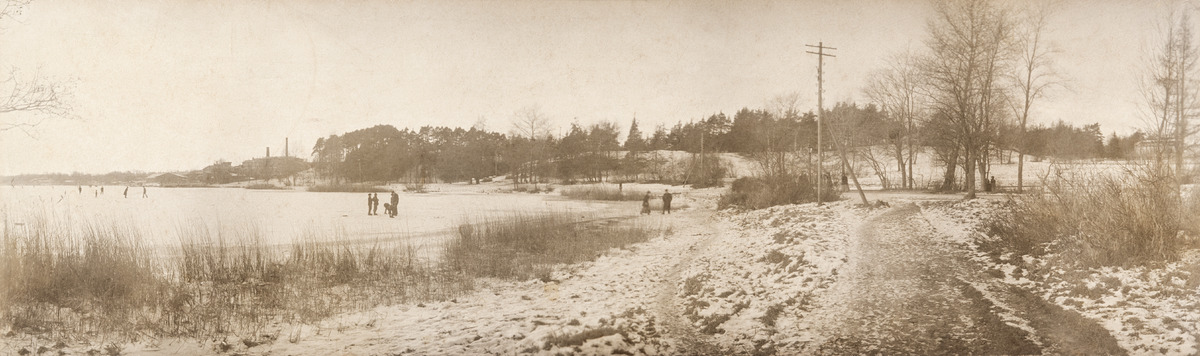
Talvinen näkymä Töölönlahden pohjukkaan nykyisen Helsinginkadun suunnalta, vasemmalla sokeritehdas, oikealla kaupunginpuutarhan rakennuksia
sisällön kuvaus: Talvinen näkymä Töölönlahden pohjukkaan nykyisen Helsinginkadun suunnalta, vasemmalla sokeritehdas, oikealla kaupunginpuutarhan rakennuksia. mustavalkoinen
Kuvaaja: Lindbohm, Ivar Werner Johannes, valokuvaaja, Lindbohm, Ines Aurora, valokuvaaja, Lindbohm, Knut Hjalmar, valokuvaaja
Ajankohta: kuvausaika 1899 - 1909
Paikka: Suomi, Uusimaa, Helsinki, Töölö Helsinki, Taka-Töölö Helsinki, Töölönlahti. Mäntymäki
Aiheet: lahdet, talvi, jalankulkijat